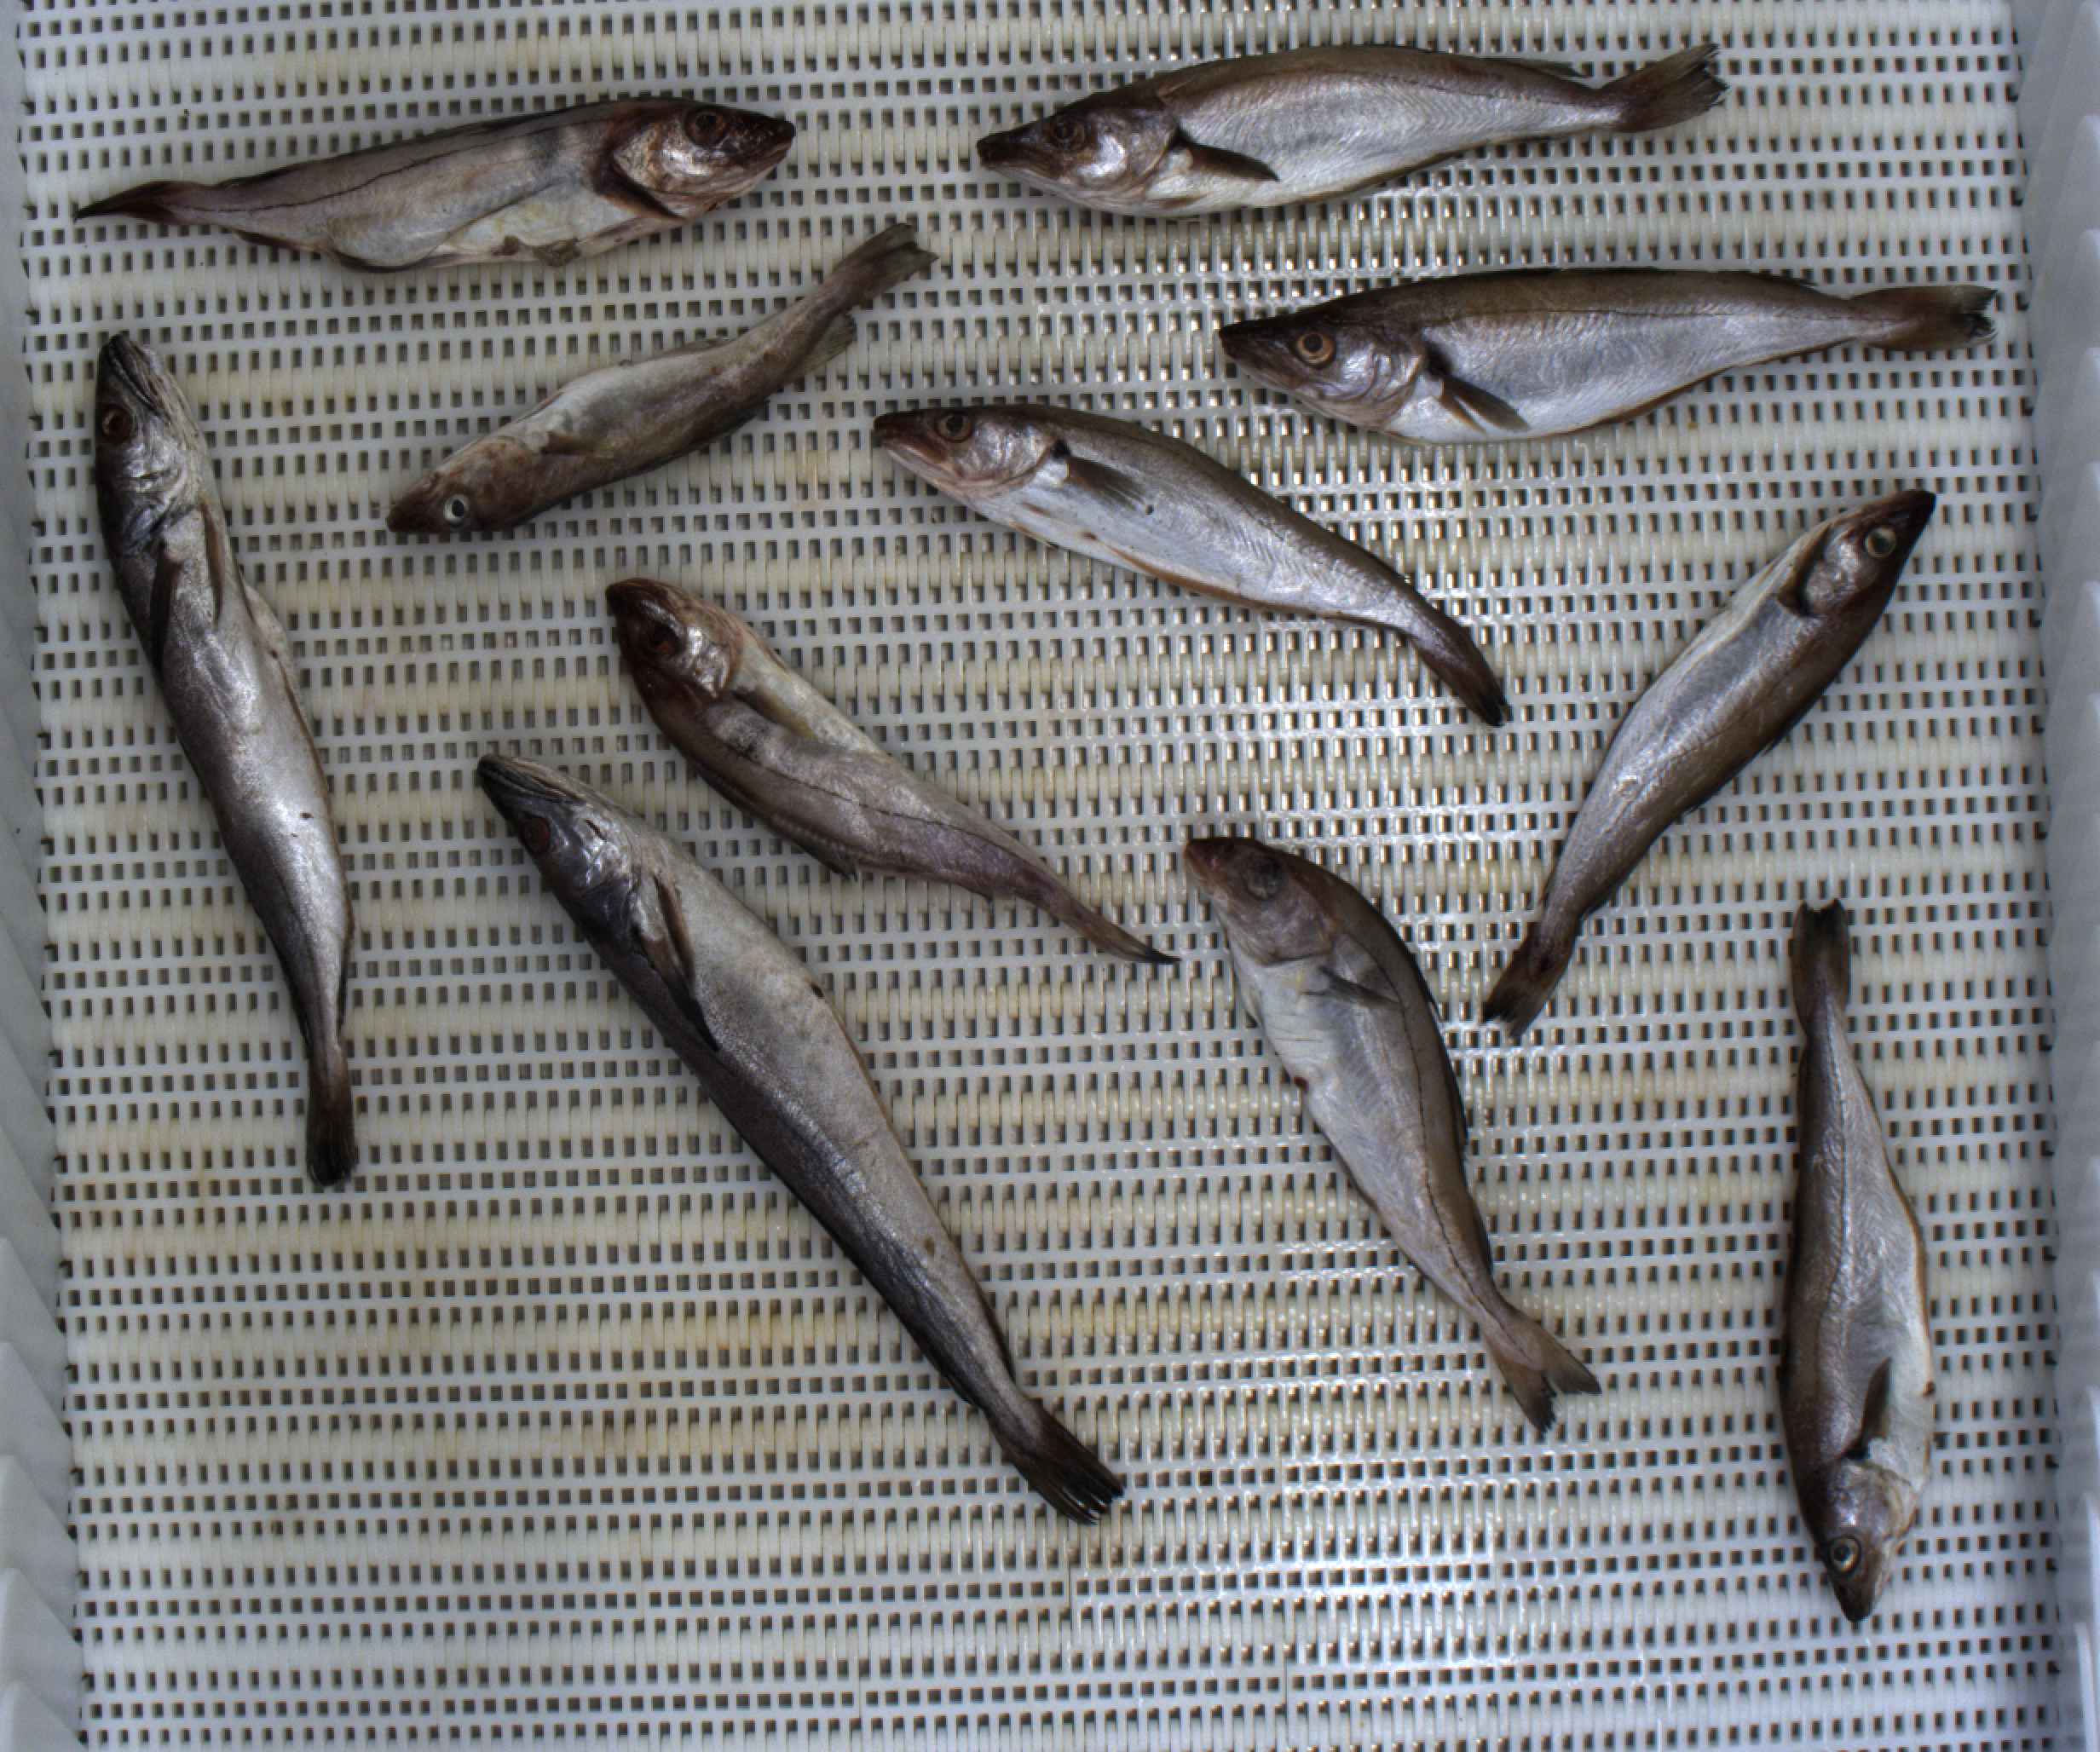
Total fish: 11
Cod: 1
Haddock: 3
Whiting: 5
Hake: 2
Horse mackerel: 0
Saithe: 0
Other: 0